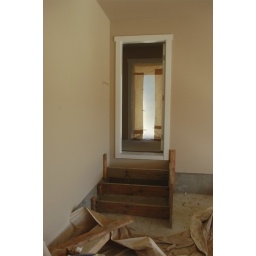
Framing around the door leading into the house from the garage and the frame for the steps.